Postage stamps and postal history of Western New Guinea

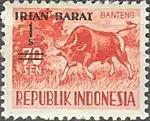
Indonesian stamp overprinted for Western New Guinea in 1963

From 1950 to 1962, stamps were issued as the Nederlands Nieuw Guinea.